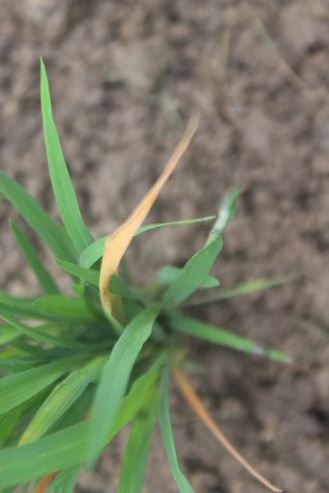
Disease: Tungro